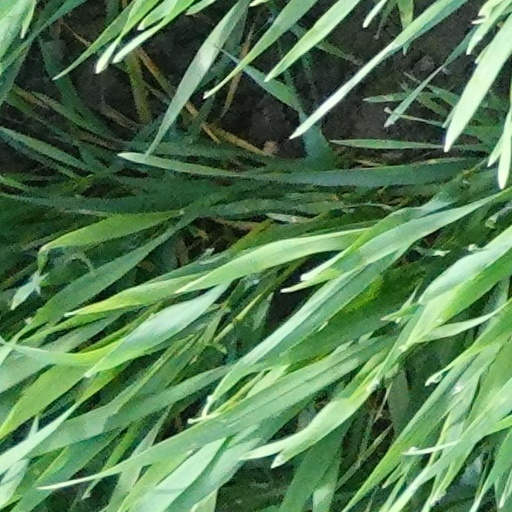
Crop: wheat